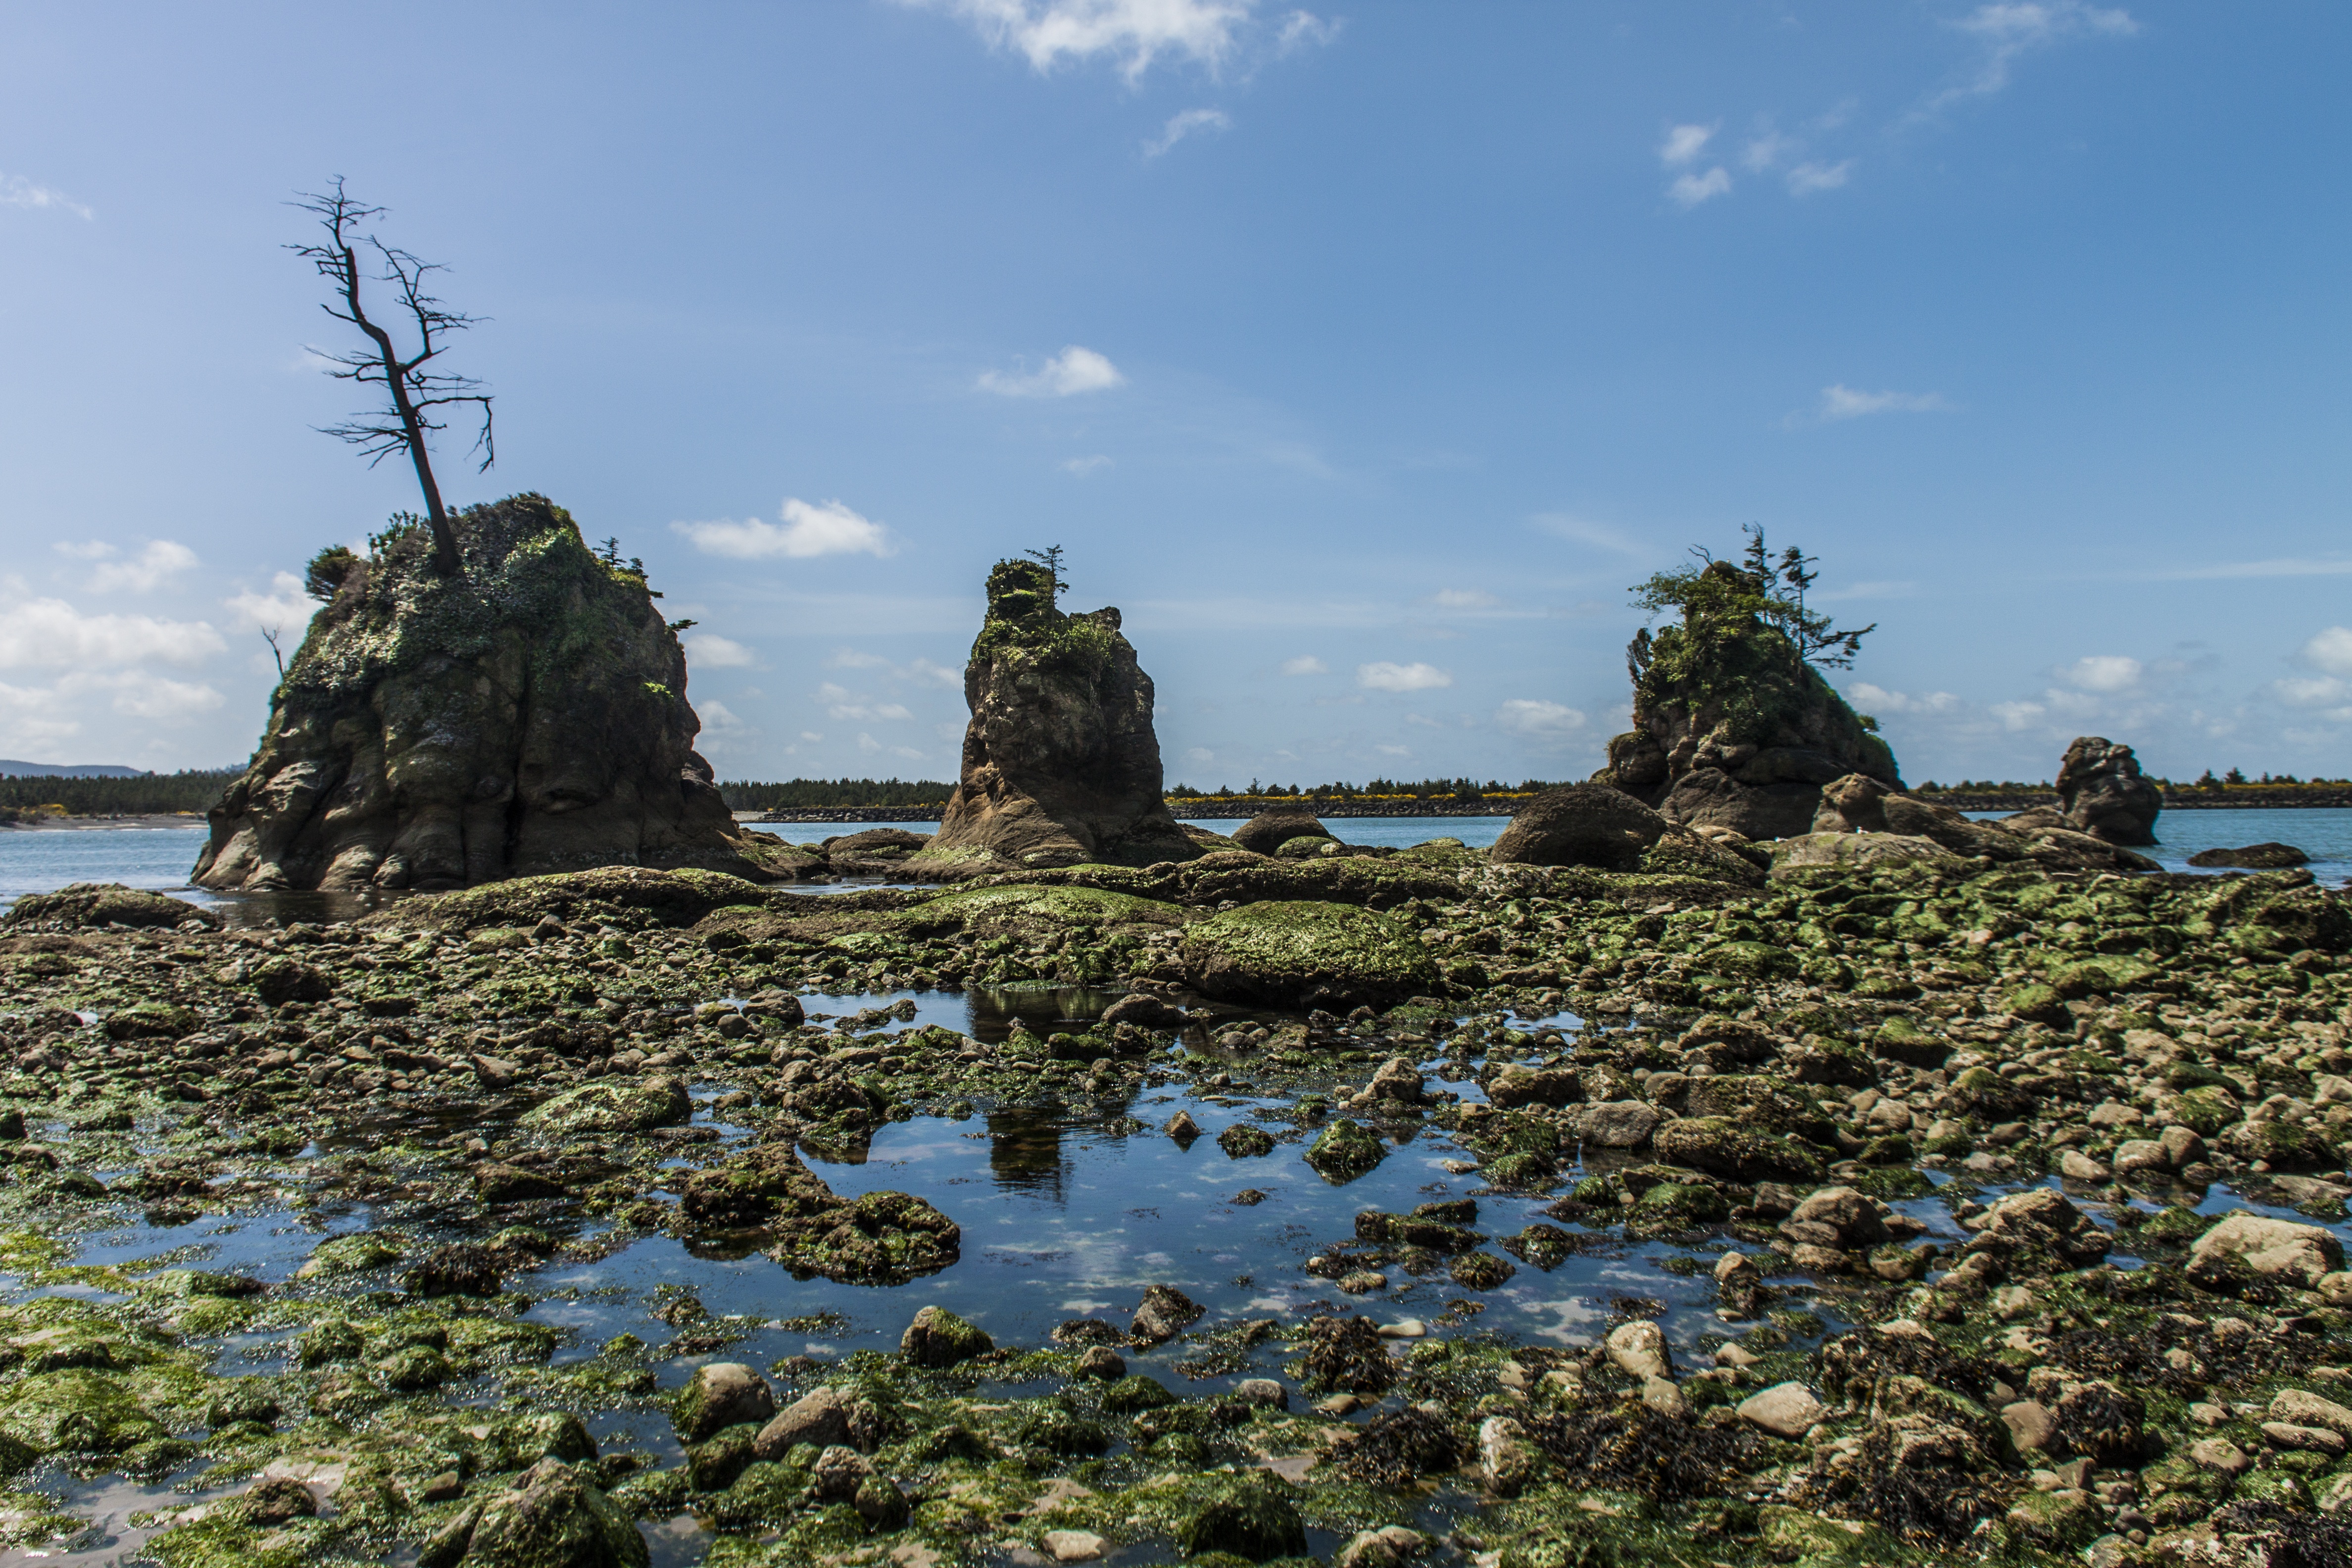
beach, landscape, sea, coast, tree, rock, ocean, hill, shore, cliff, seascape, bay, terrain, material, rocks, northwest, geology, ruins, pacific, ecosystem, oregon, tidepools, tillamook, garibaldi